William Eskridge

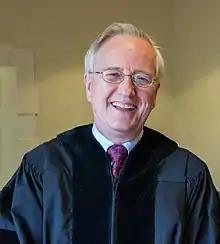
Eskridge in 2015

William Nichol Eskridge Jr. (born October 27, 1951) is an American legal scholar who is the John A. Garver Professor of Jurisprudence at Yale Law School. He is one of the most cited law professors in America, ranking fourth overall for the period 2016–2020. He writes primarily on constitutional law, legislation and statutory interpretation, religion, marriage equality, and LGBT rights.